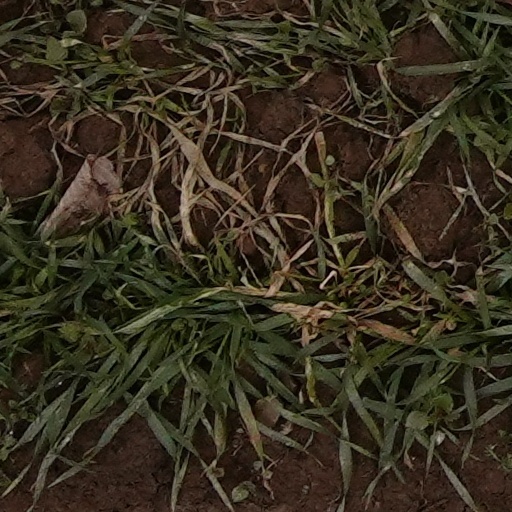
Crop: wheat